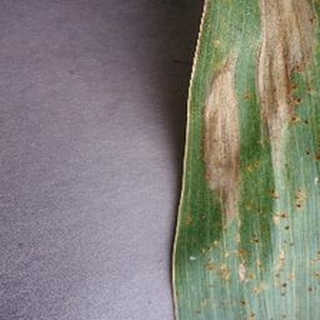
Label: corn_northern_leaf_blight